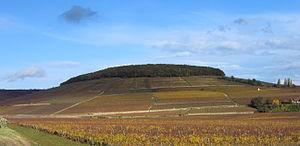
Le corton est un vin d'appellation d'origine contrôlée produit sur une partie des communes d'Aloxe-Corton, de Ladoix-Serrigny et de Pernand-Vergelesses, en Côte-d'Or. Il est classé parmi les grands crus bourguignons de la côte de Beaune.
Le vignoble de Bourgogne est un vignoble français situé en Bourgogne-Franche-Comté dans les départements de l'Yonne, de la Côte-d'Or et de Saône-et-Loire. Il s’étend sur 250 km de longueur du nord de Chablis au sud du Mâconnais.